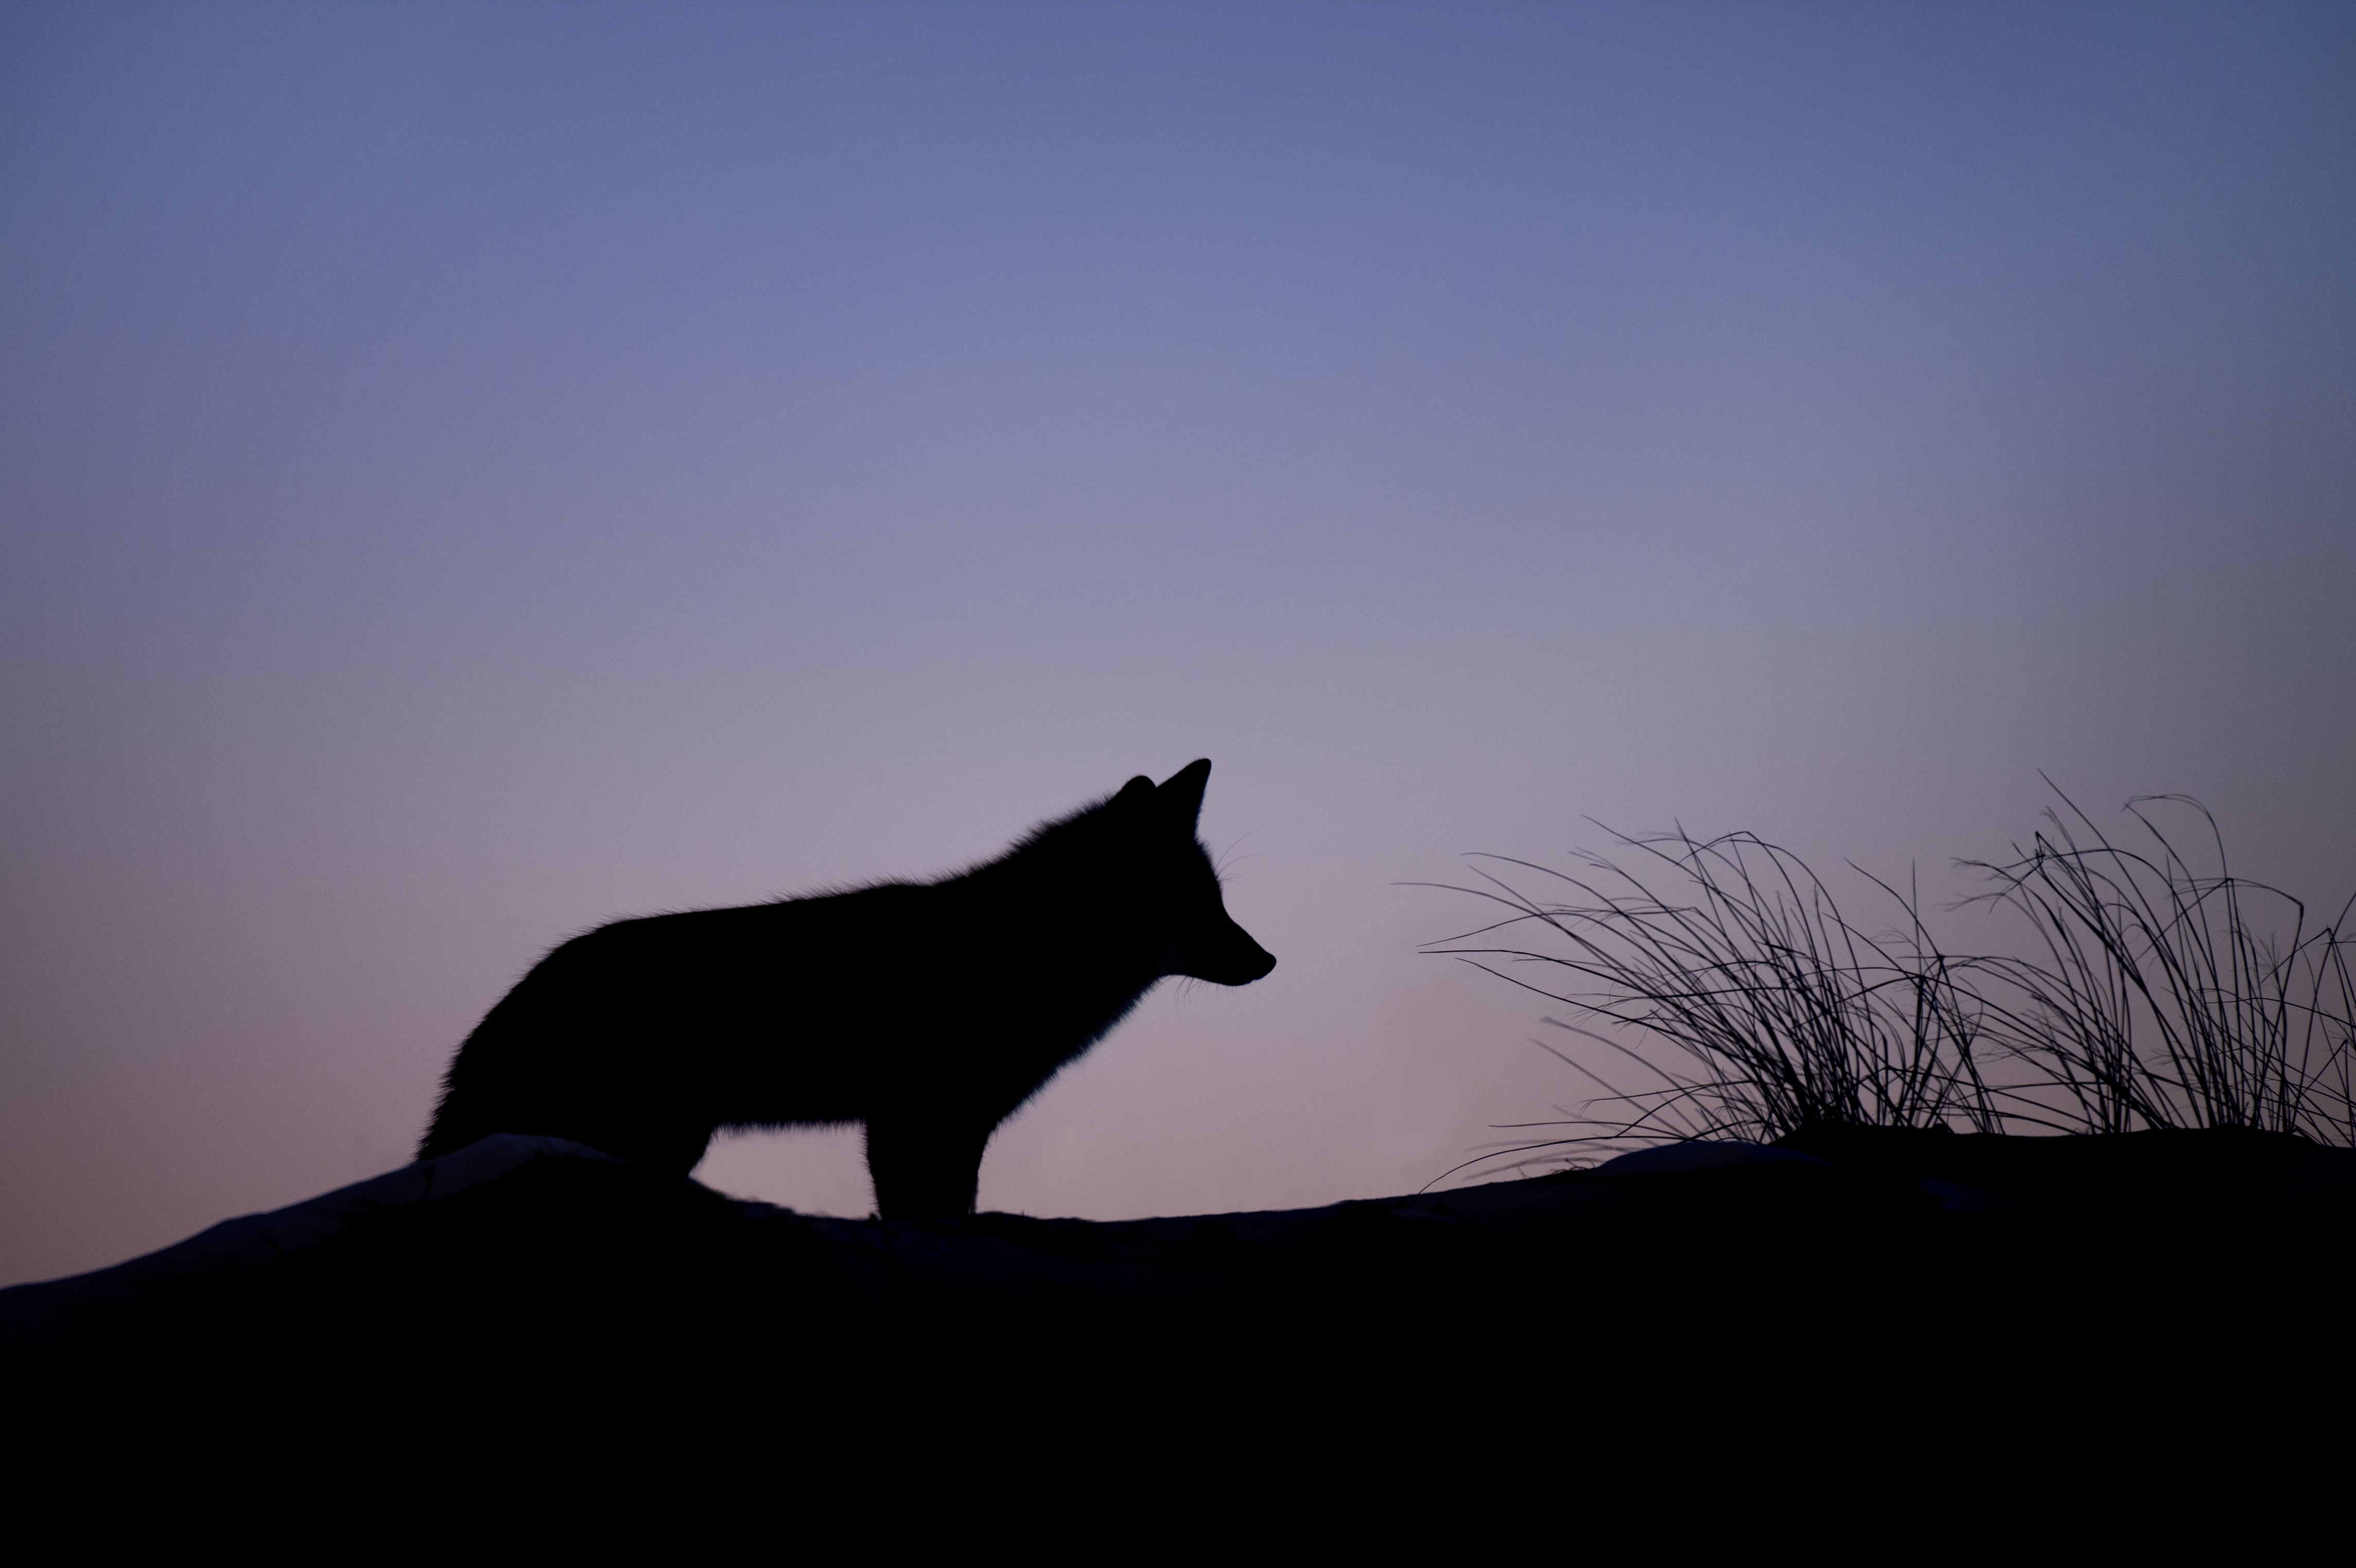
landscape, nature, silhouette, light, sunset, morning, dawn, animal, canine, dusk, wildlife, wild, cat, mammal, outdoors, hunter